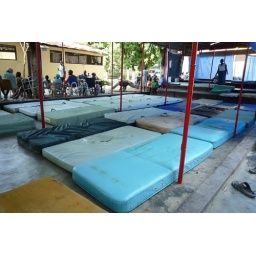
The old people at this home now live and sleep under the one roof